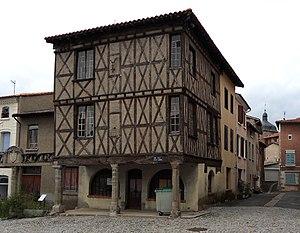
Maison en bois
Saint-Germain-Laval est une commune française située dans le département de la Loire en région Auvergne-Rhône-Alpes.
Cet article recense les monuments historiques de la Loire, en France.